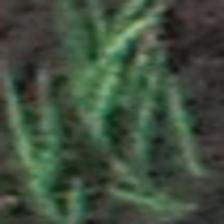
Label: clustered